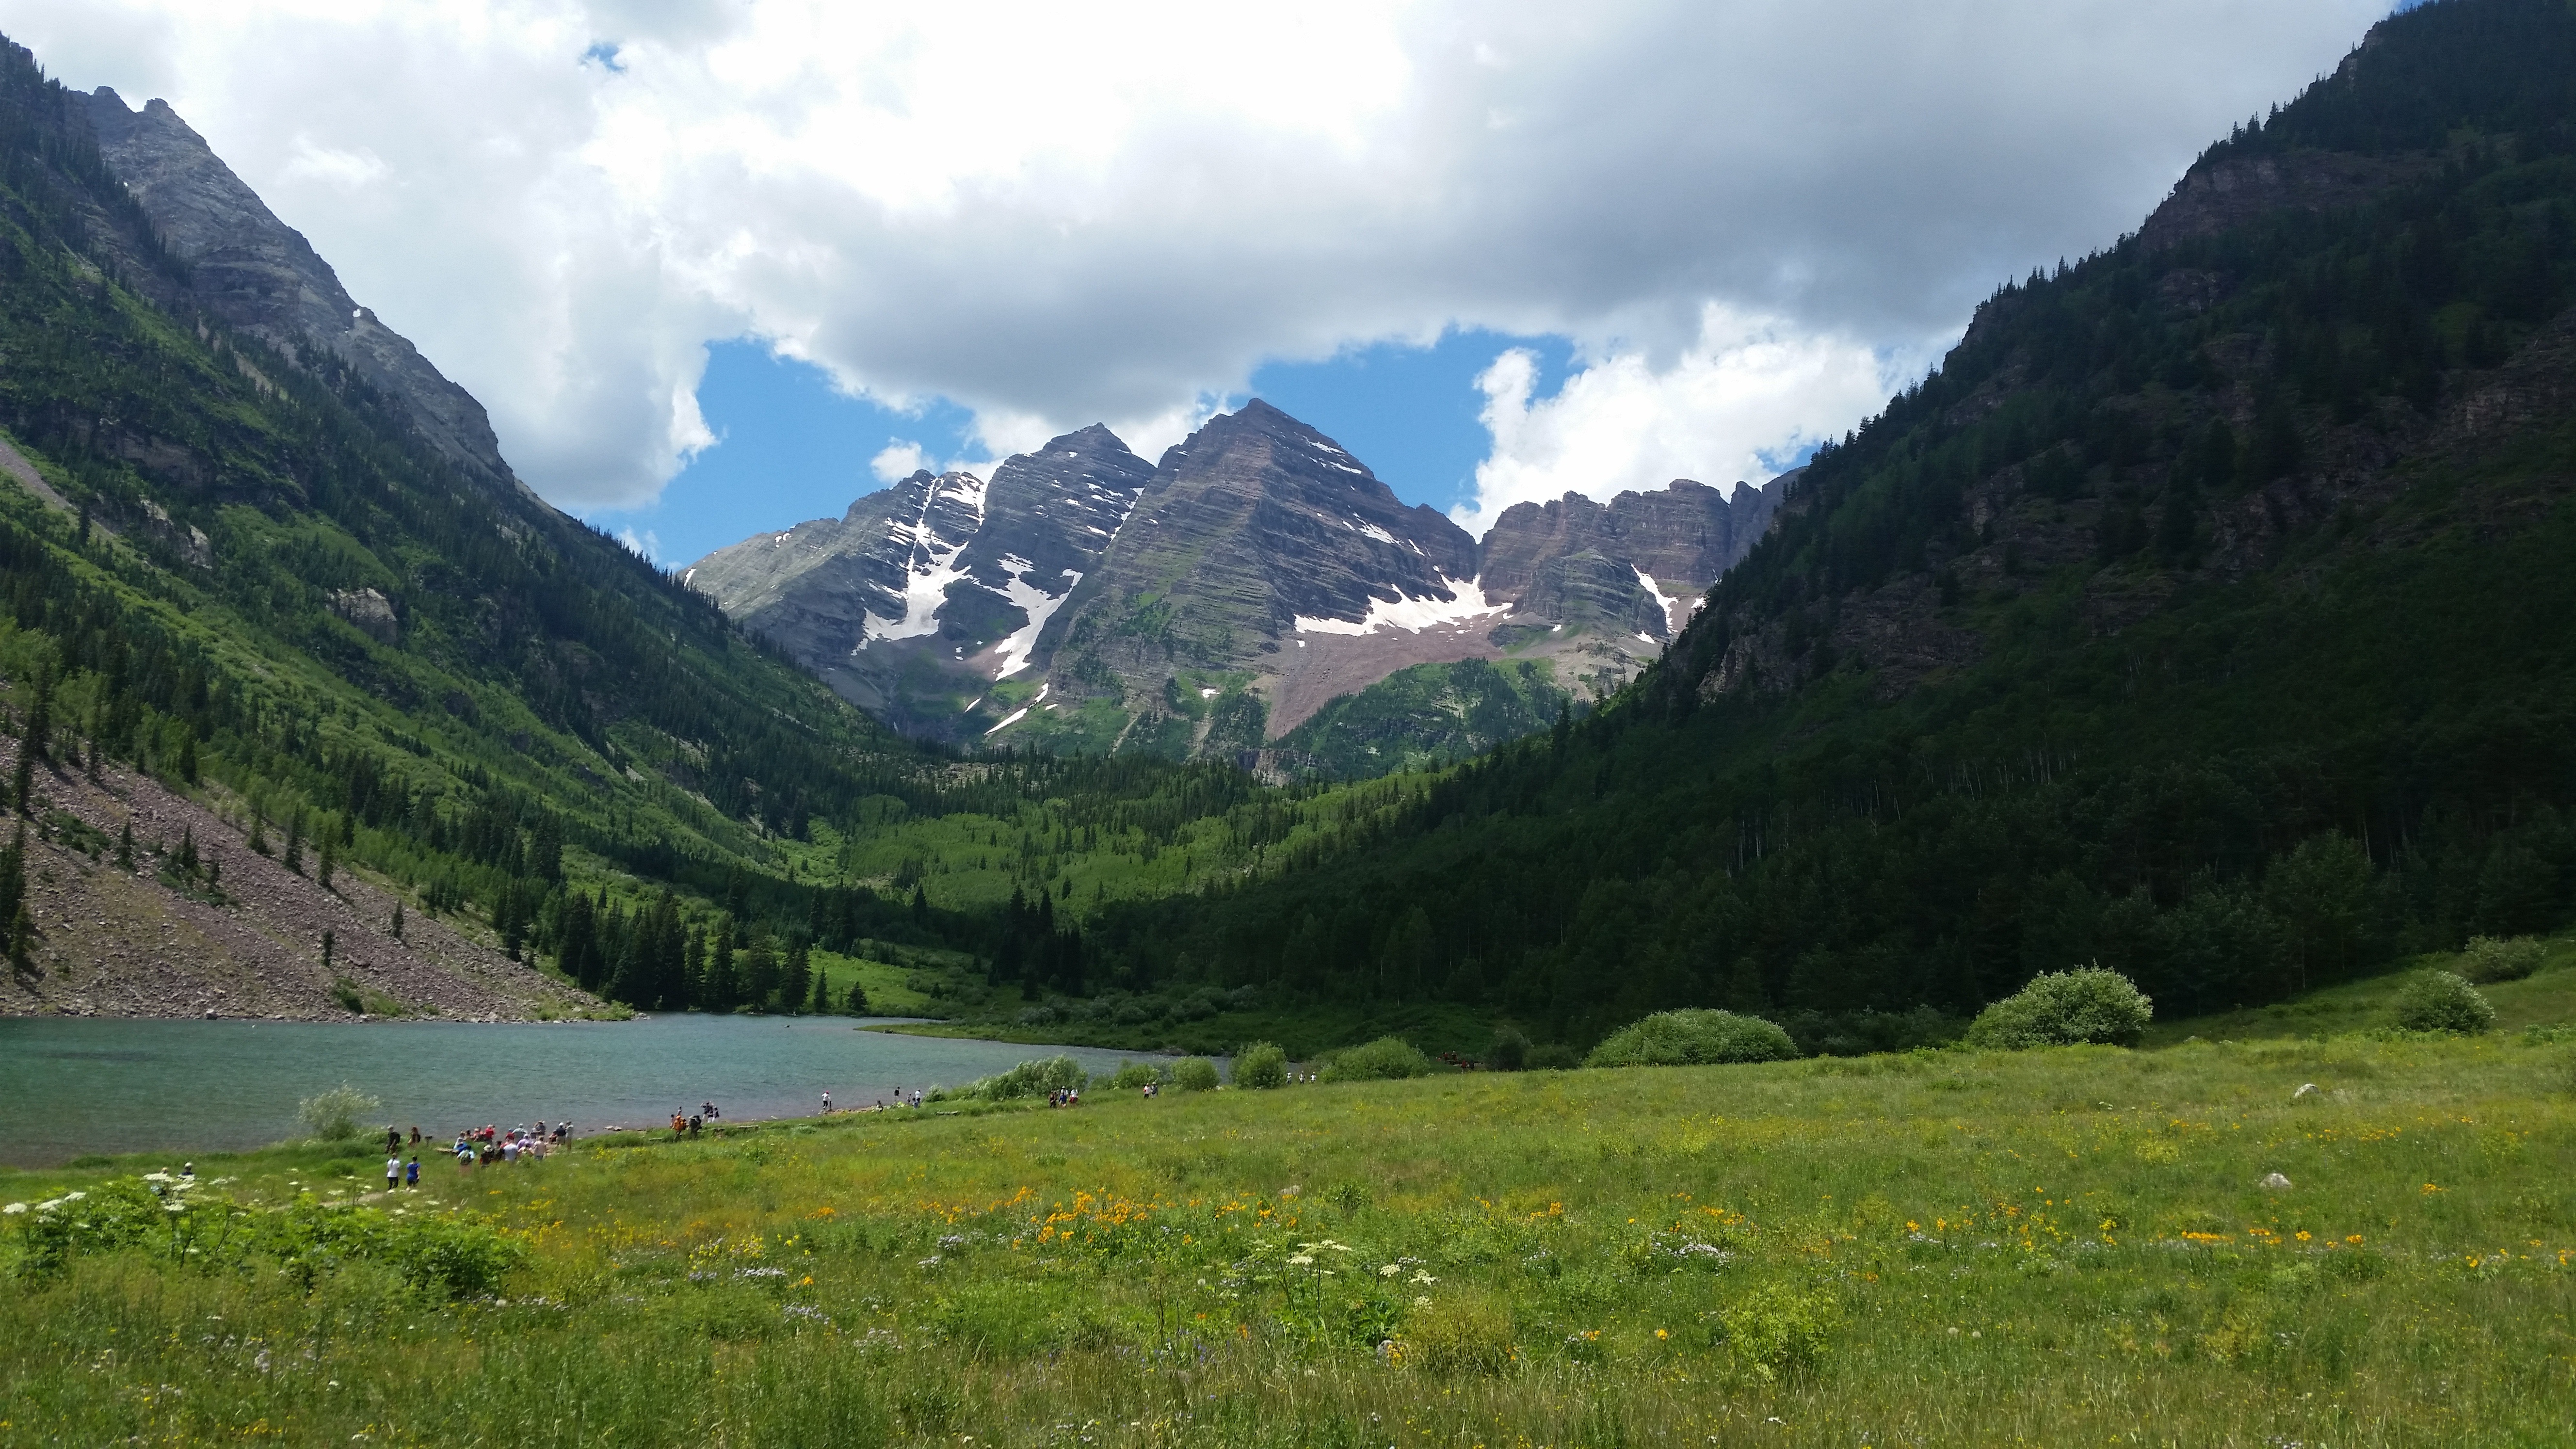
landscape, water, nature, forest, wilderness, mountain, hiking, meadow, hill, lake, valley, mountain range, environment, green, scenic, color, natural, scenery, fjord, highland, national park, outdoors, colorado, alps, grassland, plateau, beauty, scene, fell, loch, ecosystem, bells, maroon, colorado mountains, landform, tarn, maroon bells, mountain pass, geographical feature, mountainous landforms, glacial landform